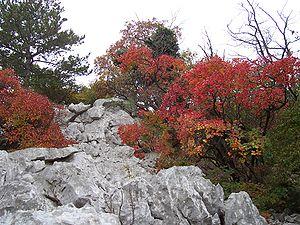
Cet article recense les sites inscrits au patrimoine mondial en Slovénie.
Le Carso ou Karst, connu aussi sous le nom de haut-plateau karstique, est un haut plateau rocheux calcaire des Alpes dinariques qui s'étend du nord-est de l'Italie, aux pieds des Alpes juliennes jusqu'au massif des Alpes Velebit à l'extrême nord-ouest de la Croatie, en Istrie, en passant par la partie occidentale de la Slovénie. Il s'étend donc sur trois États.